Chad Boat

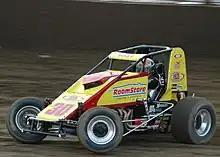
Boat racing in a USAC Sprint car, 2007

Boat began his racing career in quarter midgets at the age of five. At age seven, he won the Arizona state quarter midget championship, and the following year won the Light Modified and Light 160 midget championships.